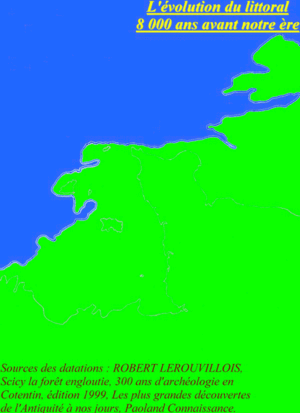
L'évolution du littoral cotentinois de 8000 avant notre ère à de nos jours
Jersey est la plus grande des îles Anglo-Normandes, dont la capitale est Saint-Hélier. Sa superficie est de 118,2 km² et elle est peuplée de 106 500 habitants en 2011. Elle appartient au bailliage de Jersey.
Le bailliage de Guernesey est une dépendance de la Couronne britannique dans la Manche, au large des côtes françaises du Cotentin.
Le golfe de Saint-Malo est un Golfe de la Manche bordant une partie du littoral des Côtes-d'Armor, d'Ille-et-Vilaine et de la Manche en France, mais aussi les Îles Anglo-Normandes. Il s'étend sur 8 500 km² entre l'archipel de Bréhat les îles de Guernesey et d'Aurigny et le cap de la Hague. Il s'est formé par l'ennoyage d'une zone continentale.
La géographie de Guernesey englobe à la fois l'île principale du Bailliage de Guernesey, plus les trois îles de Sercq, d'Aurigny et de Herm formant toutes les quatre avec l'île de Jersey, les îles anglo-normandes situées dans le golfe de Saint-Malo à l'ouest de la côte normande.
Les îles Anglo-Normandes, ou îles de la Manche, sont un ensemble d'îles situées dans la Manche, à l’ouest de la péninsule du Cotentin. Saint Hélier, la capitale de Jersey, ne se trouve qu'à trente kilomètres du littoral normand. Autrefois appelées archipel Normand, elles sont la partie insulaire du duché historique de Normandie et constituent aujourd'hui avec leurs eaux territoriales une enclave dans la zone économique exclusive française inaccessible par les eaux internationales.
Le cap de Carteret est un promontoire rocheux d'origine cambrienne sur la Côte des Isles, sur la commune de Barneville-Carteret dans la Manche.
Saint-Germain-sur-Ay est une commune française, située dans le département de la Manche en région Normandie, peuplée de 909 habitants.